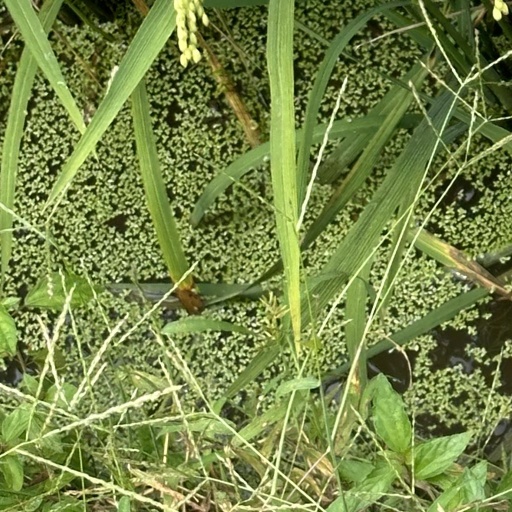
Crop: rice